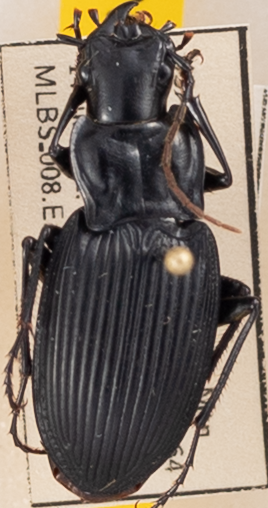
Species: Dicaelus teter
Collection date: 2022-06-14
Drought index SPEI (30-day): -0.03
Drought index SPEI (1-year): -1.01
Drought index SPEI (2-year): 0.1